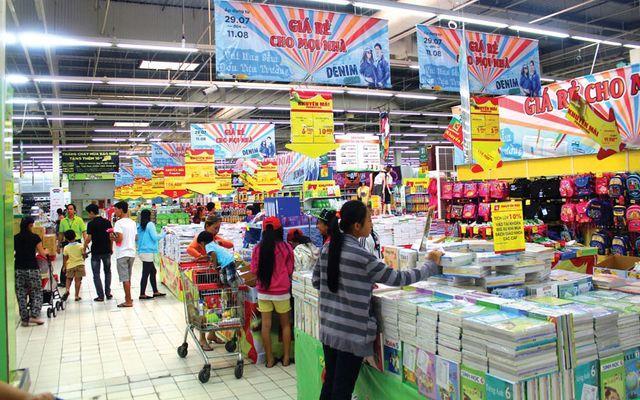
có nhiều người đang mua hàng ở bên trong siêu thị